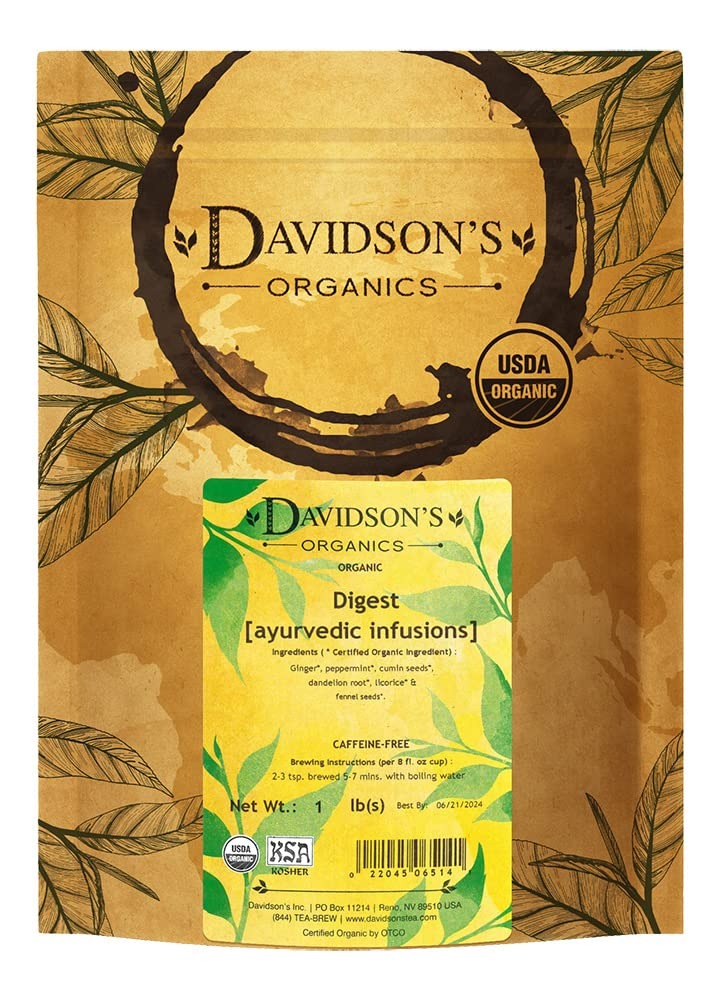
Item Name: Davidson's Organics, Ayurvedic Infusions, Digest, Loose Leaf Tea, 16-Ounce Bag
Bullet Point 1: Digest (Loose Leaf) is meant to ensure a balanced agni and promote the easy absorption of nourishment in order to soothe and regulate digestive function. Davidson's Digest (Loose Leaf) is a savory cumin blend with a spicy ginger finish.
Bullet Point 2: LEAF TO CUP: From our farms in India to your family, Davidson’s Organics is a vertically integrated provider of premium teas at affordable prices. We grow, import, blend, package, and sell - overseeing the entire journey of our tea from the leaf cuttings to the infusion in your cup.
Bullet Point 3: ALWAYS ORGANIC: Davidson’s Organics is a 3rd generation organic tea grower delivering on its promise of providing top-notch USDA certified organic teas. Our teas are grown non-GMO & free from harmful chemicals and pesticides. We are responsibly sourced and sustainably farmed. We believe in the holistic health of our farms, farmers, plants & animals.
Bullet Point 4: A CUP OF WELLNESS: Davidson’s offers a diverse selection of tea blends for the most discerning palates. From loose leaves to tea bags & iced, and from ayurvedic to herbal, our organic teas deliver the perfect pick me up or a restful respite. Enjoy our balanced tea blends for optimal health and sipping pleasure.
Bullet Point 5: TRUST OUR TEA: Davidson's Organics was the first purveyor of fine organic teas. Since 1976, we’ve worked tirelessly to develop blends that are true reflections of their names, while being committed to sourcing healthy ingredients grown by generations of skilled small farmers. Enjoy Davidson's Organics, the organic tea that sets the standards for the highest quality.
Value: 16.0
Unit: Ounce

Price: 22.965